Stormy Kromer cap

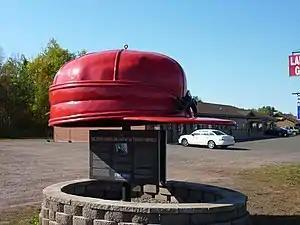
Statue of a Stormy Kromer cap located near the factory in Ironwood, Michigan

Due to popularity with other employees of the railroad, the Kromers formed the Kromer Cap Company in 1903 to produce the caps. In 1919, responding to ever increasing demand, the Kromers opened a factory in Milwaukee, Wisconsin. George Kromer sold the company in 1965 to Richard Grossman. In 2001, the Kromer Cap Company planned to cease production of Stormy Kromer caps. The rights to the caps were purchased by Bob Jacquart, owner of Jacquart Fabric Products, and production moved to Ironwood, Michigan. Stormy Kromer Mercantile was formed, increasing production to over 50,000 caps annually from the previous 3000 to 6000 caps.